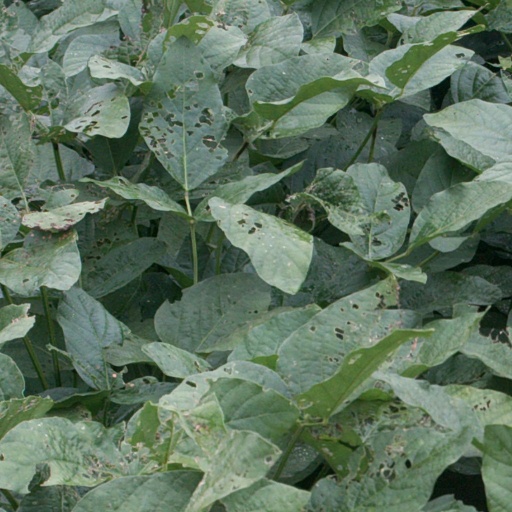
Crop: soybean